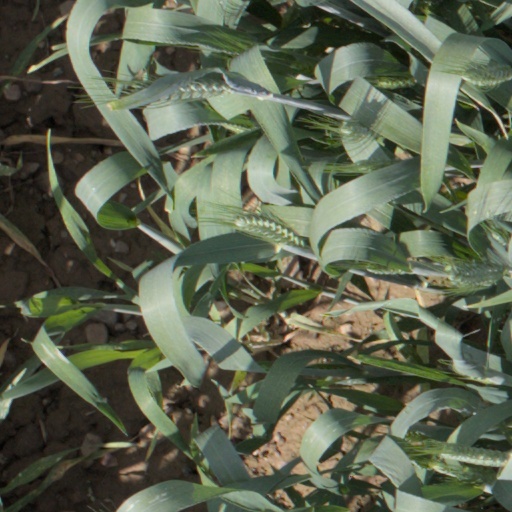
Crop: wheat